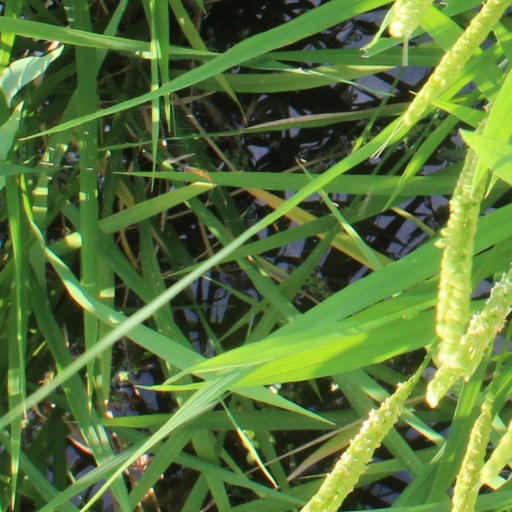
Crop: rice